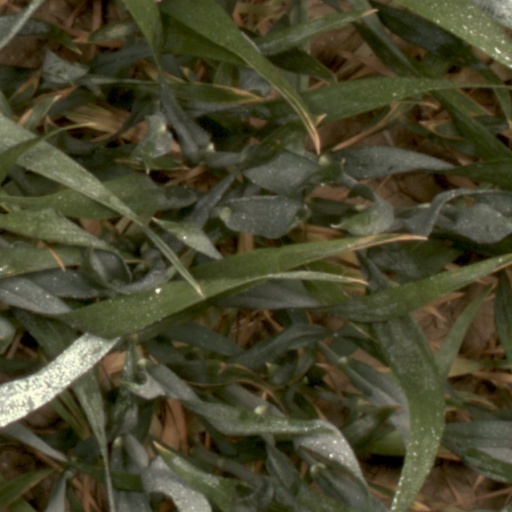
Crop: wheat